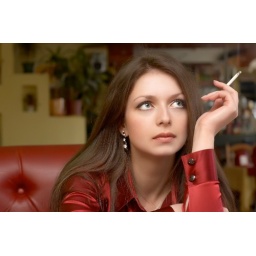
Sexy green eyed brunette in red with smoking cigarette